Gertrude Ansell

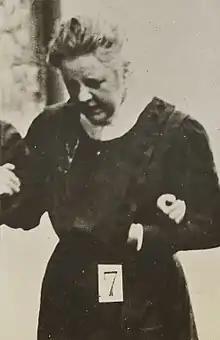
Ansell 1914

Gertrude Mary Ansell (2 June 1861 – 7 March 1932) was a British suffragette, animal welfare activist and businesswoman.